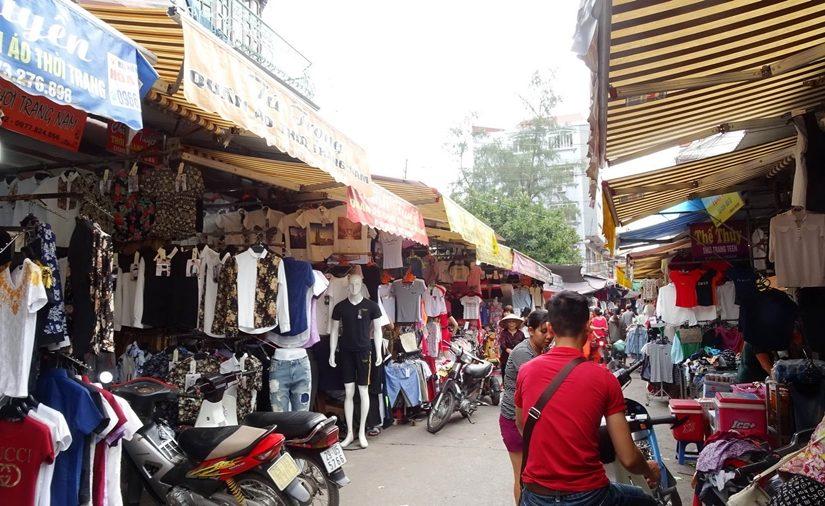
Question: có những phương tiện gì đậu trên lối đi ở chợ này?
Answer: những chiếc xe máy đậu trên lối đi